2000 European Grand Prix

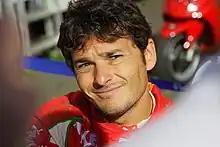
Giancarlo Fisichella "(pictured in 2010)" crashed his Benetton car in the second practice session

Rain fell between the conclusion of the morning session and the start of the afternoon session. It continued to fall at the north section of the track in the early minutes of the second session before drying and lap times improved sufficiently over the next 20 minutes. Jenson Button set the day's fastest lap of 1:19.808 with one minute remaining in the session thanks to a light fuel load and a new set of tyres on his Williams FW22. Wurz was 0.440 seconds slower in second. Häkkinen and Coulthard were third and fourth for McLaren. Michael Schumacher, Ralf Schumacher, Trulli, Zonta, Heidfeld, and Villeneuve completed the top ten. An engine fault curtailed Ralf Schumacher's running and Giancarlo Fisichella damaged his Benetton car's left-hand side against a trackside tyre barrier. Coulthard spun on a kerb at the Veedol chicane.